Temperature sensitive glass

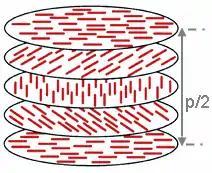

The crystal's pitch is the distance it takes one crystal to make one complete rotation. This determines the wavelength of light that will be reflected and therefore determines the color. The pitch is equal to the corresponding wavelength of light.